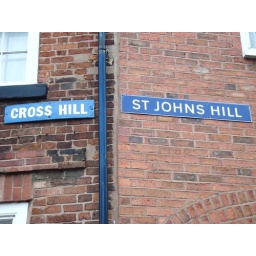
Shrewsbury ... street signs on metal in blue.